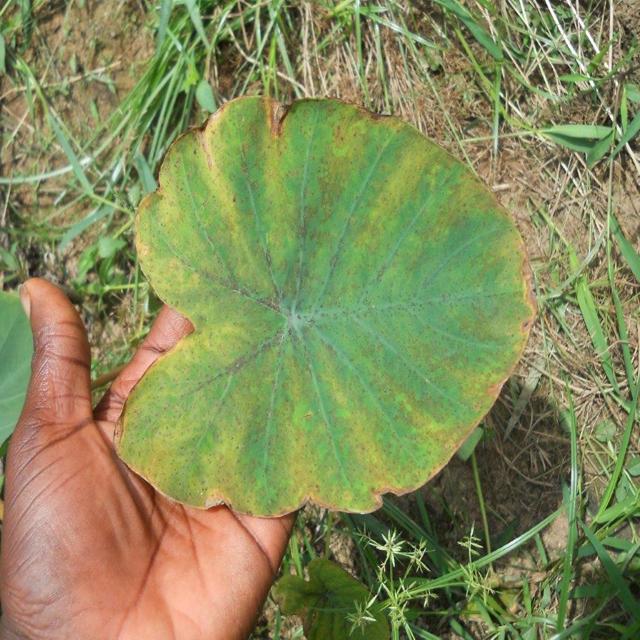
Label: Mid_Blight